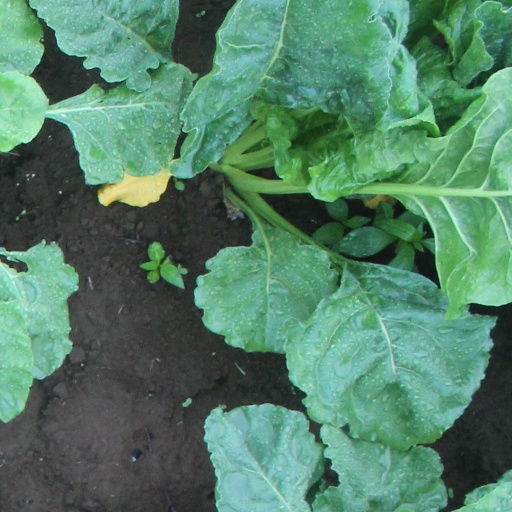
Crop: sugar beet